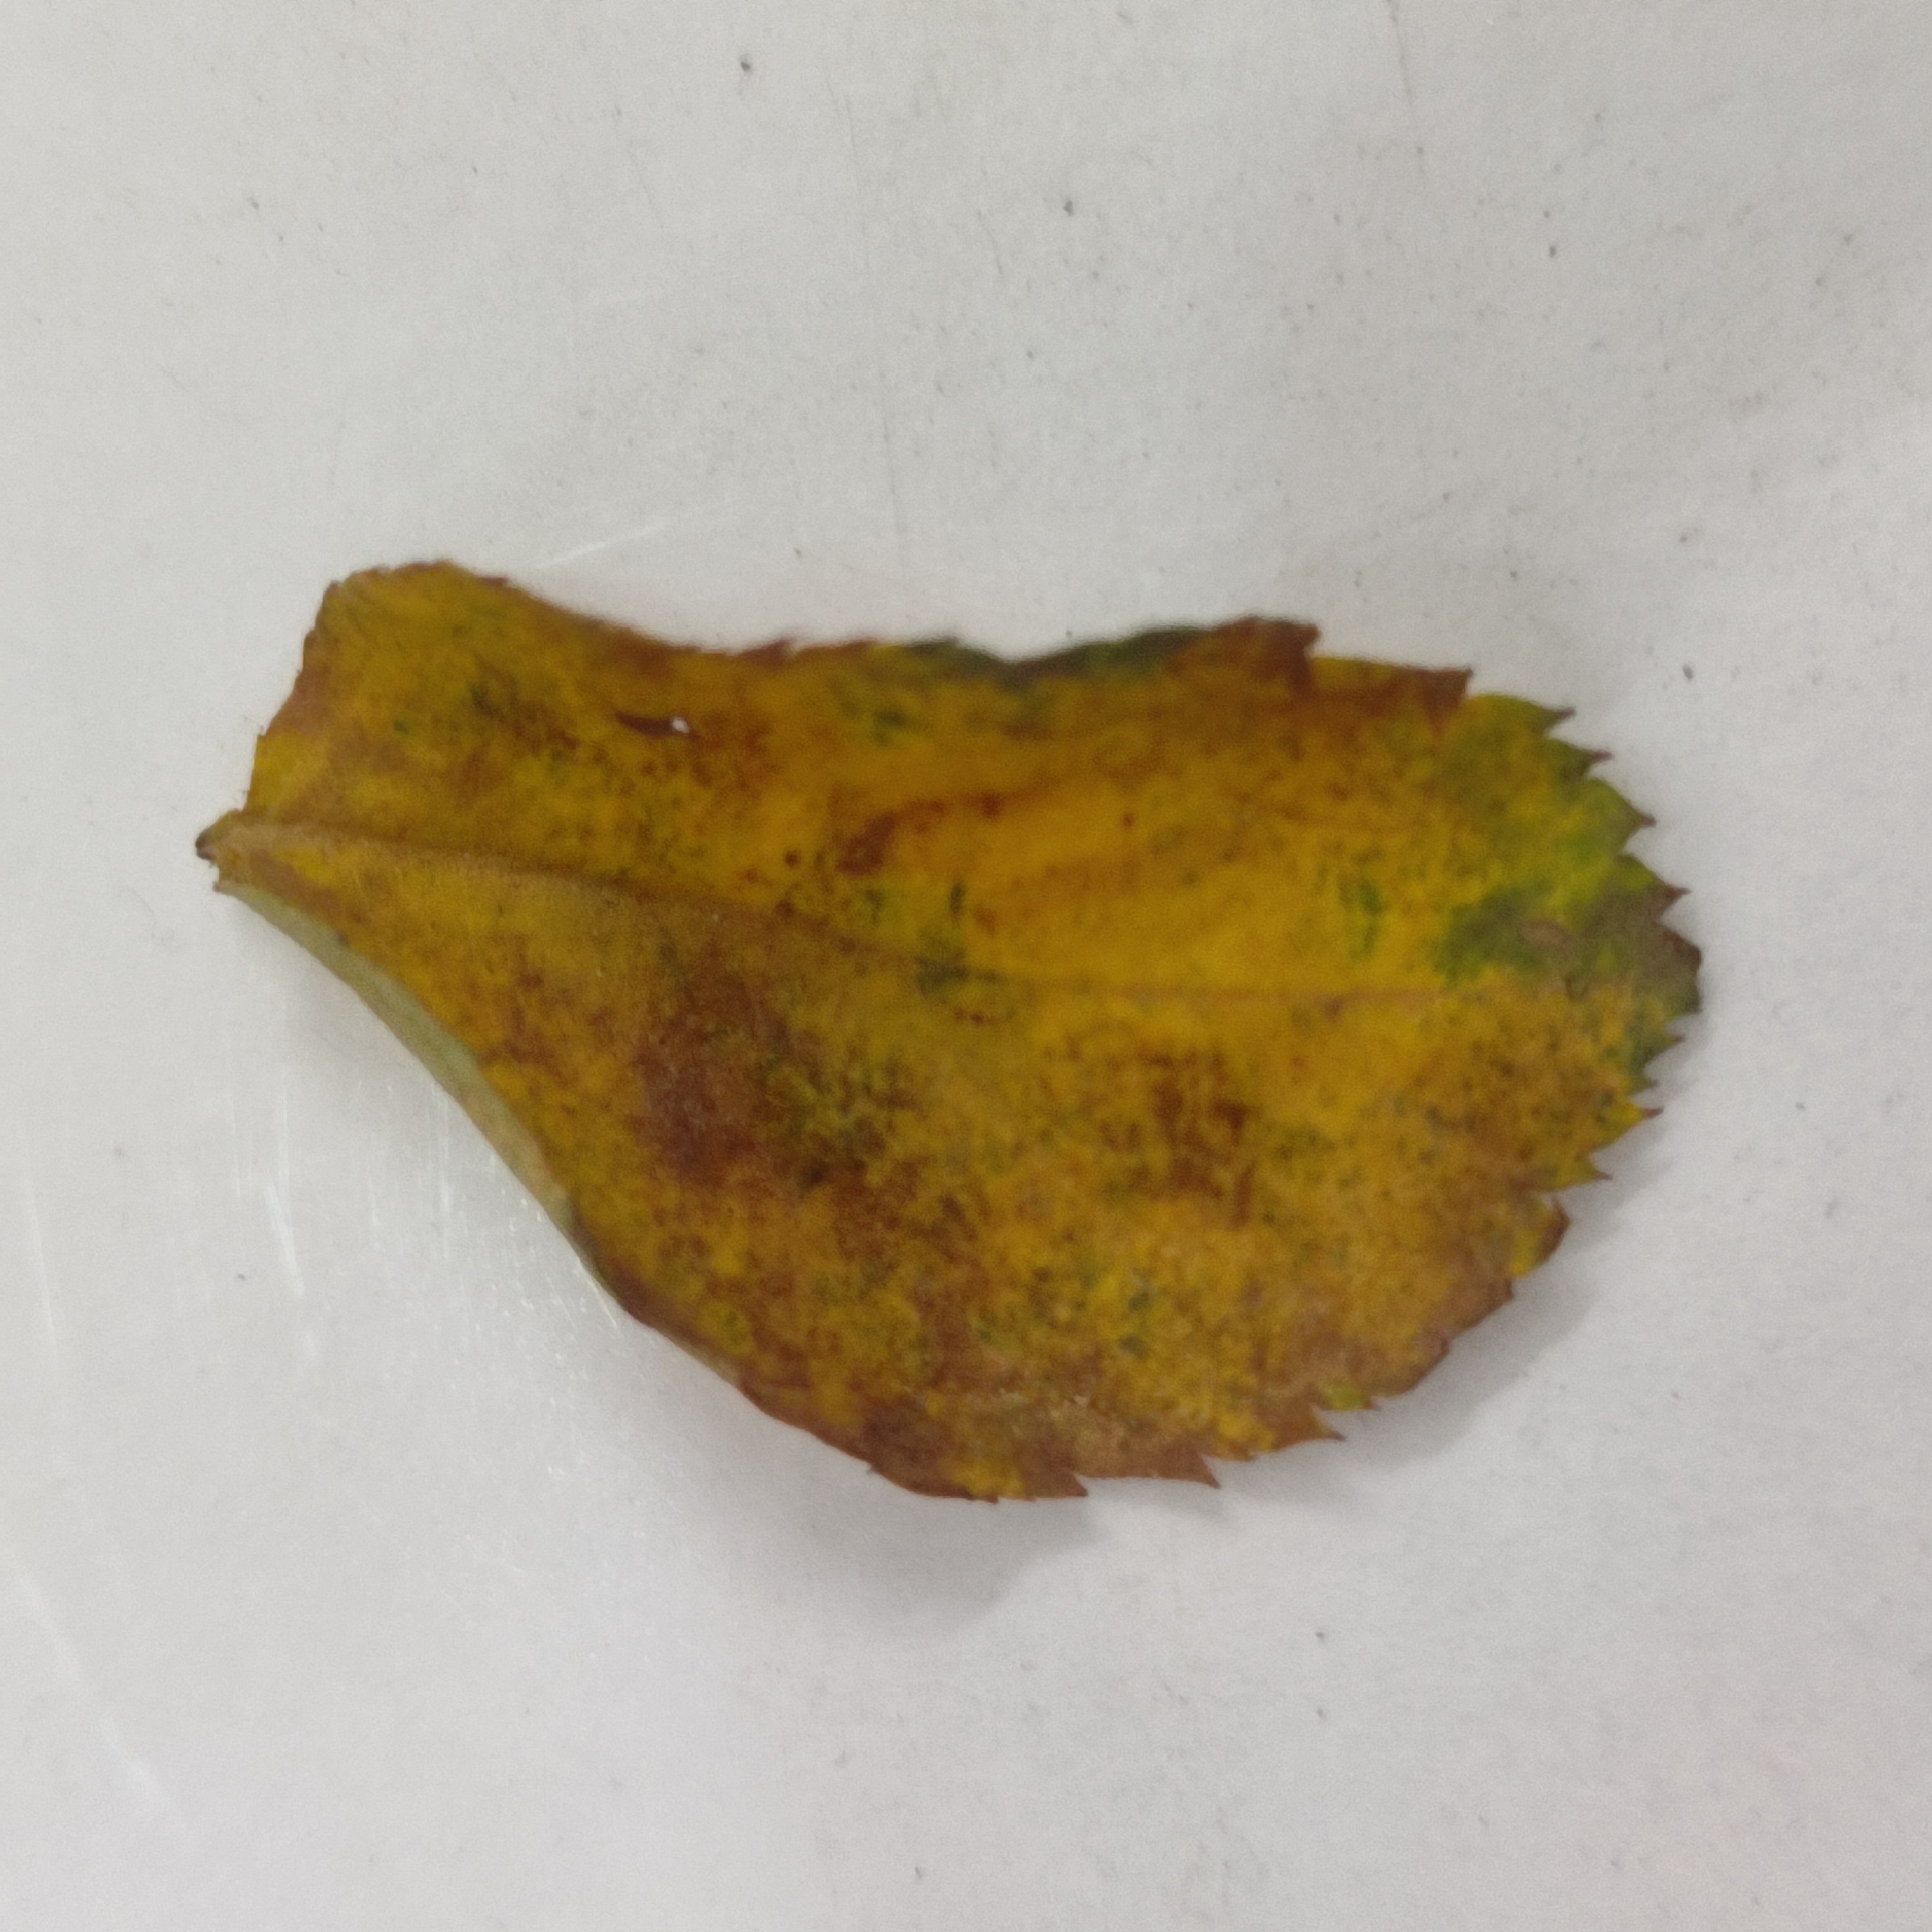
Label: Black Spot